Answer in natural language. Is Doorway (marked B) to the right of Book (marked C)? Choose between the following options: no or yes
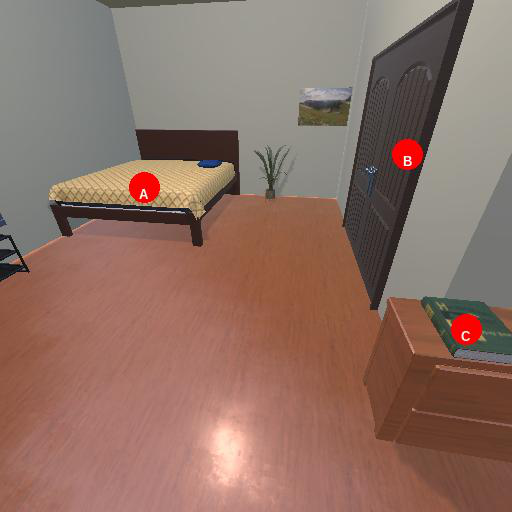
<answer>yes</answer>